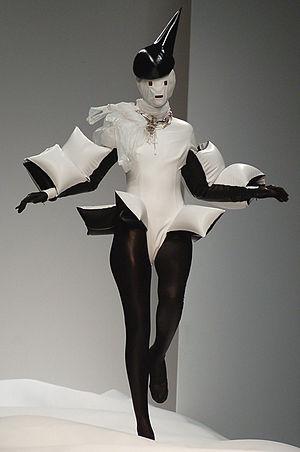
Gareth Pugh, né le 31 août 1981 à Sunderland au Royaume-Uni, est un styliste anglais. Il vit et crée à Paris.